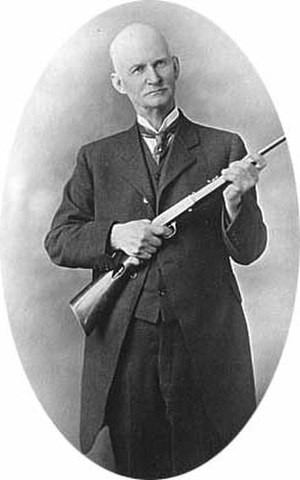
John Browning
John Moses Browning var en amerikansk våbendesigner, som har udviklet mange forskellige slags våben, både militære og civile våben, patroner, og våbendele, mange af disse opfindelser eller designs er stadig i brug hele verden over. Han er blevet udnævnt til at at være den mest succesfulde våbendesigner nogensinde, og har patent på mere end 128 forskellige våben. Han lavede sit første våben i en alder af 13 år, i sin fars våben butik, og derefter fik han sit første patent på et våben i 7. oktober 1879 i en alder af 24.